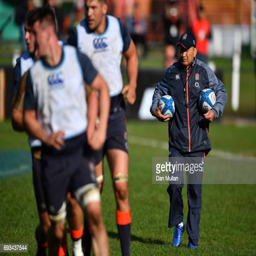
head coach looks on during a training session